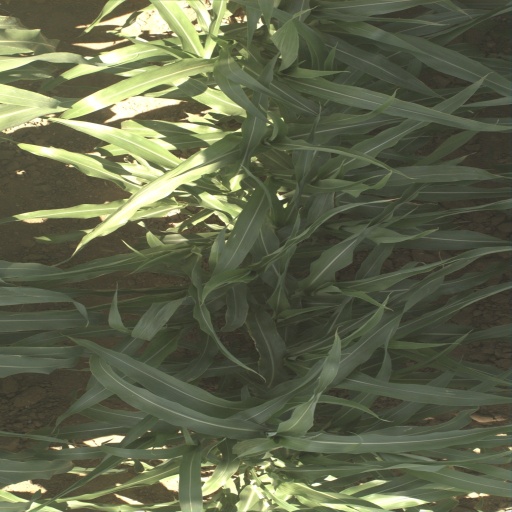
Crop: sorghum